History of the Puritans under King Charles I

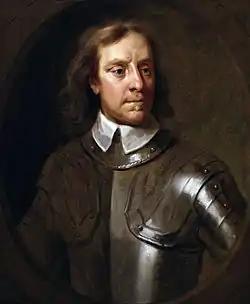
Oliver Cromwell (1599–1658), parliamentary commander who came to favor the Independents, and who brilliantly convinced the Long Parliament to pass the Self-denying Ordinance, as a result of which he was able to ensure that when the New Model Army was organized in 1645, it was dominated by Independents.

Beginning in April 1645, the Assembly shifted its attention from the Independents Controversy to the Erastian Controversy. Besides John Lightfoot, the most zealous proponent of the Erastian position was Bulstrode Whitelocke, one of the MPs serving as a lay assessor to the Assembly. Whitelock maintained that only the state – and not the church – could lawfully exercise the power of excommunication.